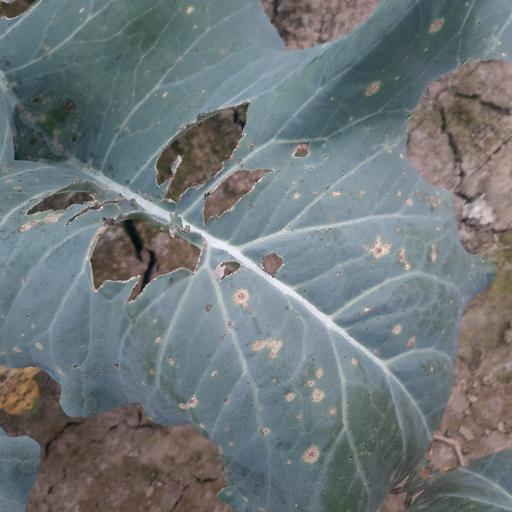
Label: Black Rot